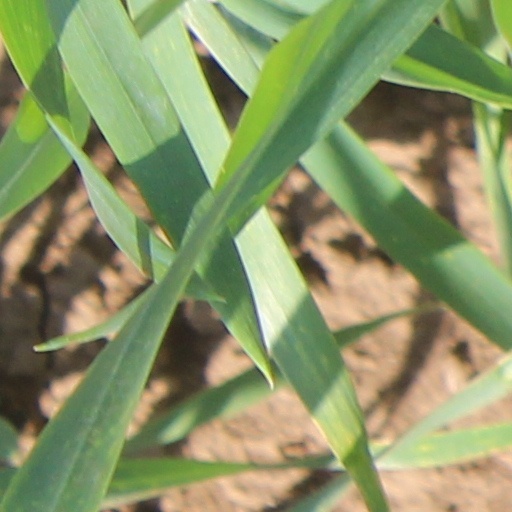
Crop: wheat